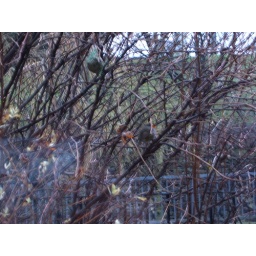
robin in tree throgh window